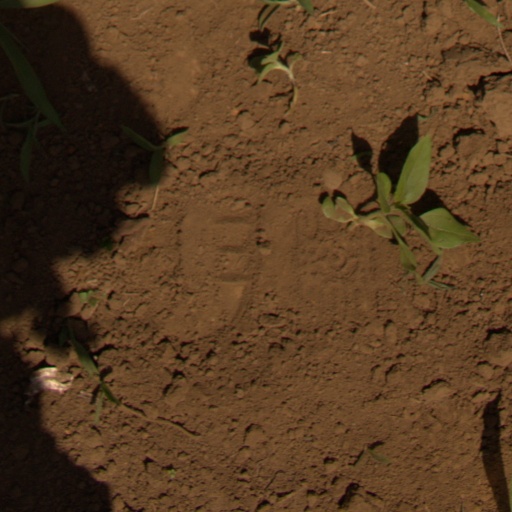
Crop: Jerusalem artichoke